Indonesia International Auto Show

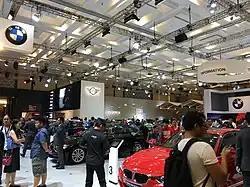
The 2017 GIIAS onlooking the BMW and MINI exhibit

The Gaikindo Indonesia International Auto Show, often shortened as GIIAS, is an annual auto show held in Indonesia since 2015. Organized by Seven Events, and hosted by the Association of Indonesian Automotive Industries (GAIKINDO) hence its name, the show was spun off from the Indonesia International Motor Show (IIMS), another automotive exhibition which was previously authorized by the latter. It is currently claimed as the second largest auto show in the world behind biennial automotive shows from China, such as the Auto Shanghai and the Beijing Motor Show, since 2024.